Veli Dedi

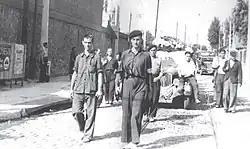
Veli Dedi in the Spanish Civil War

During the Spanish Civil War he carried out the duty of operational chief of pioneers of Brigade XV. Later on he fled to France where he joined the French resistance forces by fighting in the Battle of Marseille, and in August 1944, he was promoted to Major and Veli Dedi, thanks to his ability, surrendered to 37 thousand fascists, who were fighting to destroy the whole of Marseilles. He managed to persuade them to surrender thanks to the recognition of all international conventions in a professional and detailed manner and with the security guaranteed by the French units. Veli Dedi was also a member of the French Communist Party.